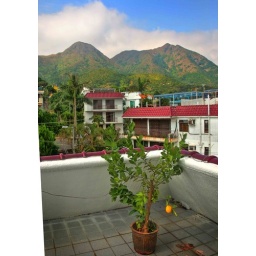
lemon tree on the roof of my new residence in sai kung